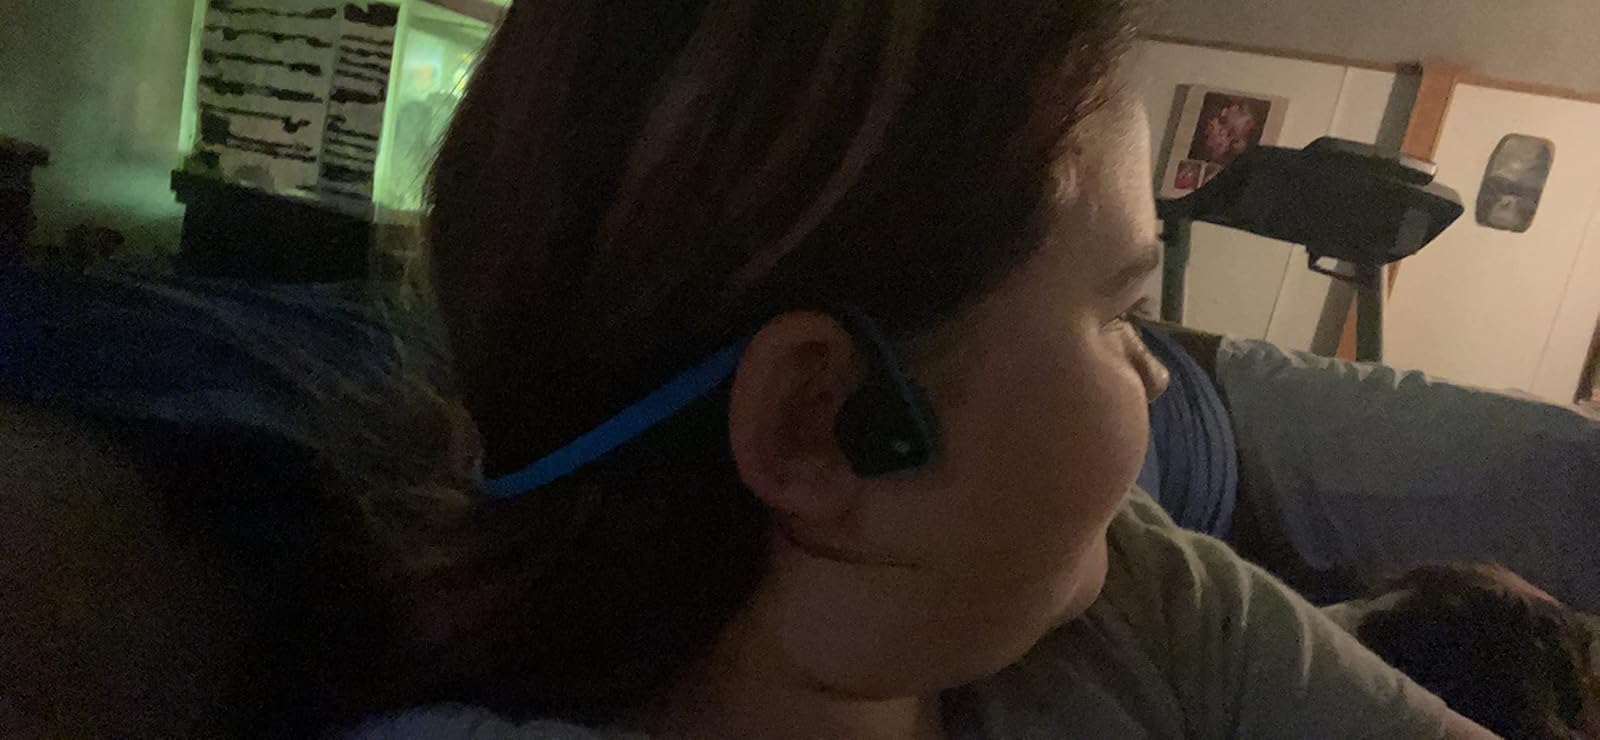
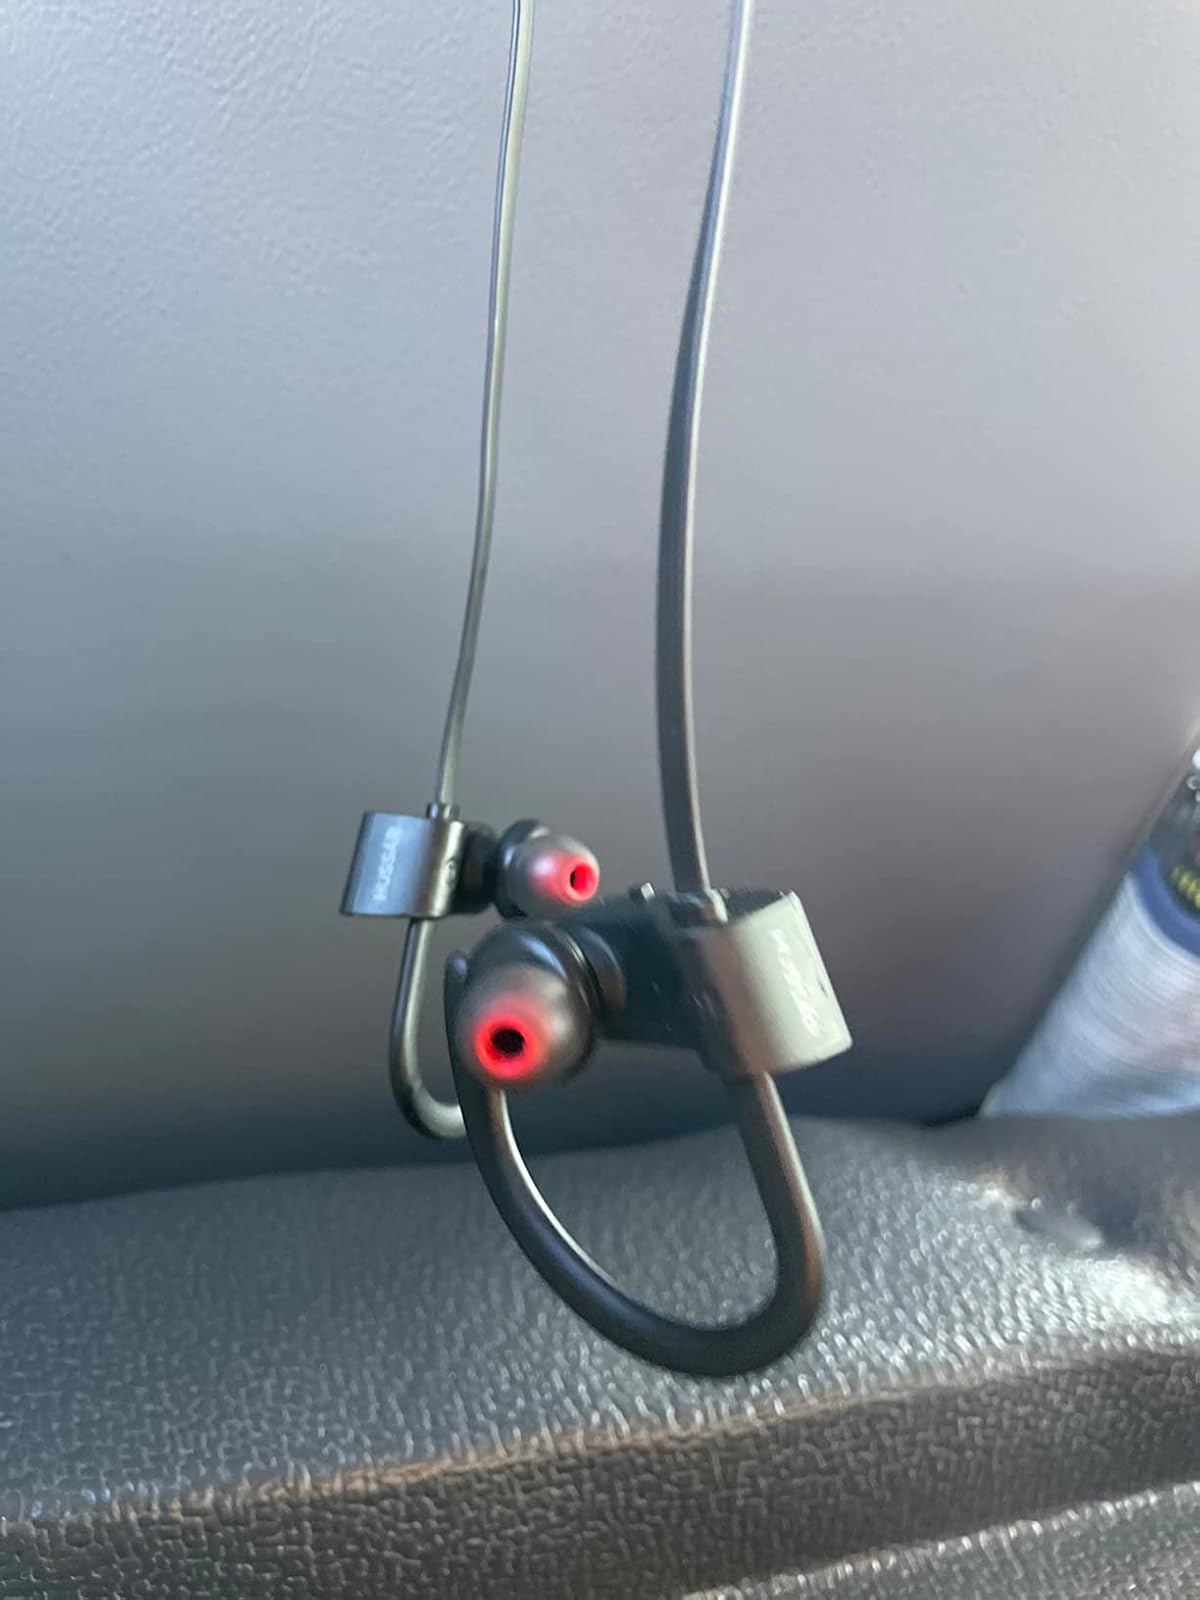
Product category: headphones
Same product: no